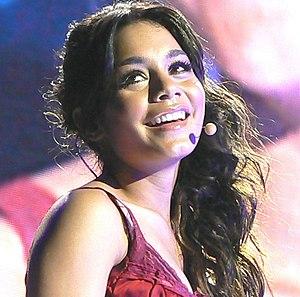
Gabriella Montez est un personnage fictif principal de la trilogie de films musicaux américaine High School Musical. Elle est interprétée par Vanessa Hudgens.
Vanessa Hudgens née le 14 décembre 1988 à Salinas en Californie est une actrice, chanteuse, danseuse, mannequin et productrice américaine.